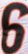
Number: 6